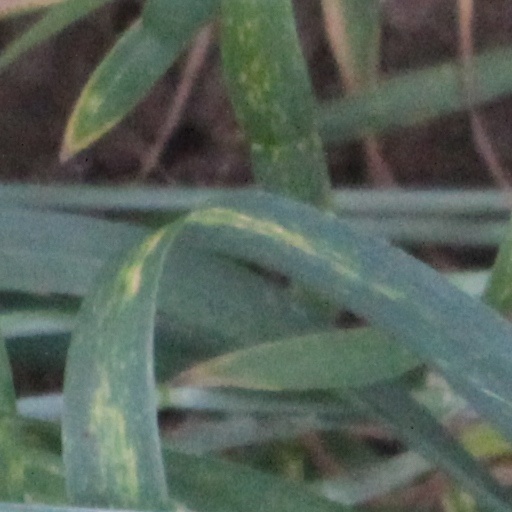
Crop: wheat